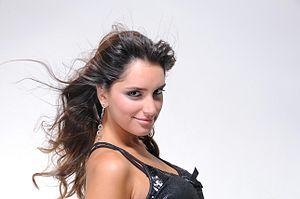
Laís Yasmin Lucas Gontijo est une chanteuse et compositrice brésilienne.